Irish Air Corps

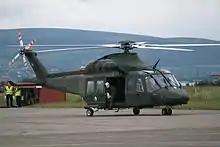
An Air Corps AgustaWestland AW139

The two maritime patrol Beechcraft were unsuitable for flying in long periods in a salty atmosphere and were replaced by two CASA CN235-100MP Persuader which arrived in 1994. These were upgraded in 2006/2007 by EADS CASA to the FITS Persuader standard with enhanced radar, forward looking infrared equipment and a new electronic and avionics suite.